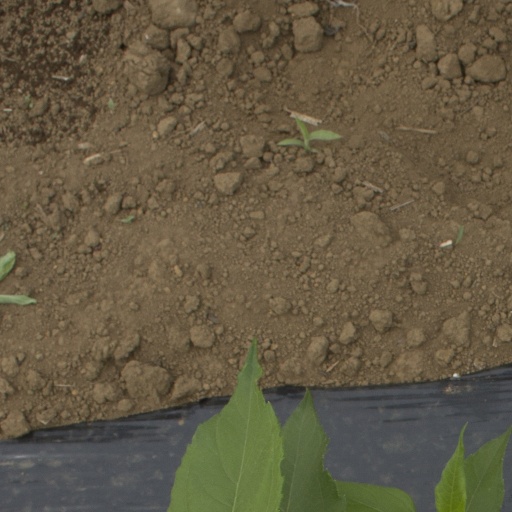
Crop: Jerusalem artichoke